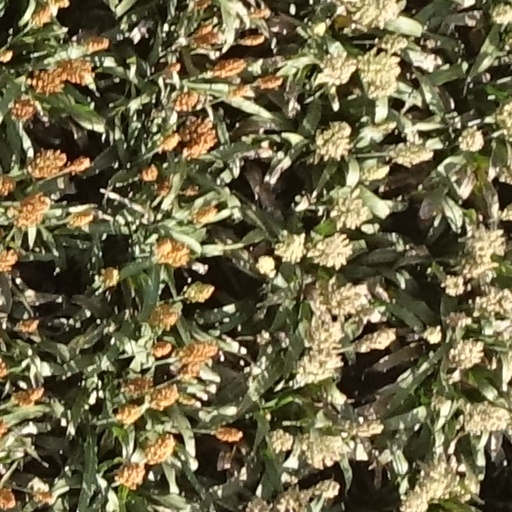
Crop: sorghum